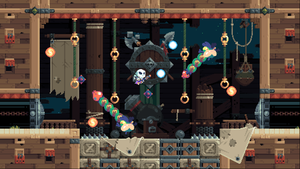
Flinthook est un jeu vidéo d'action et de plates-formes développé et édité par Tribute Games, sorti en 2017 sur Windows, PlayStation 4 et Xbox One, puis en 2018 sur Nintendo Switch.